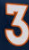
Number: 3